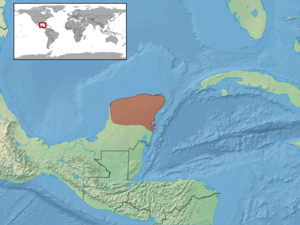
Coniophanes meridanus est une espèce de serpents de la famille des Dipsadidae.